Brandenburg–Prussia

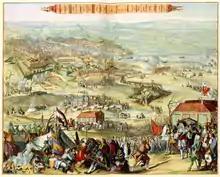
Siege of Stettin in 1677

In 1672, the Franco-Dutch War broke out, with Brandenburg–Prussia involved as an ally of the Dutch Republic. This alliance was based on a treaty of 1669, and resulted in French occupation of Brandenburg–Prussian Cleves. In June 1673, Frederick William abandoned the Dutch alliance and concluded a subsidy treaty with France, who in return withdrew from Cleves. When the Holy Roman Empire declared war on France, a so-called "Reichskrieg", Brandenburg–Prussia again changed sides and joined the imperial forces. France pressured her ally Sweden to relieve her by attacking Brandenburg–Prussia from the north. Charles XI of Sweden, dependent on French subsidies, reluctantly occupied the Brandenburgian Uckermark in 1674, starting the German theater of the Scanian War (Brandenburg–Swedish War). Frederick William reacted promptly by marching his armies from the Rhine to northern Brandenburg, and encountered the rear of the Swedish army, which was in the process of crossing a swamp, in the Battle of Fehrbellin (1675). Though a minor skirmish from a military perspective, Frederick William's victory turned out to be of huge symbolic significance. The "Great Elector" started a counter-offensive, pursuing the retreating Swedish forces through Swedish Pomerania.